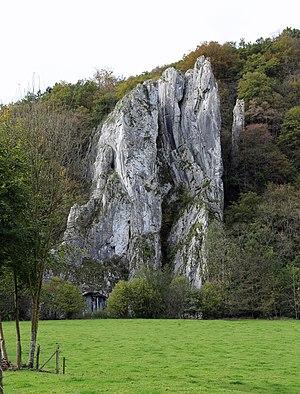
La formation rocheuse des Aiguilles de Chaleux au hameau de Chaleux près de Hulsonniaux (commune de Houyet, province de Namur, Belgique) This is a photo of a monument in Wallonia, number: 91072-CLT-0008-01
Les Aiguilles de Chaleux sont des rochers situés en Belgique à Hulsonniaux dans la commune de Houyet sur la rive droite de la Lesse, un affluent de la Meuse.